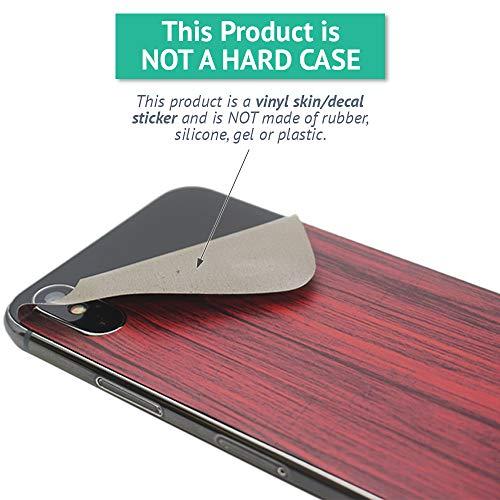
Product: MightySkins Skin Compatible with Swagtron SwagDrone 150-UP - Vintage Paisley | Protective, Durable, and Unique Vinyl Decal wrap Cover | Easy to Apply, Remove, and Change Styles | Made in The USA
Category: Sports & Outdoors | Outdoor Recreation | Skates, Skateboards & Scooters | Scooters & Equipment | Accessories
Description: FLY IN STLYE: Show off your own unique style with MightySkins for your Swagtron SwagDrone 150-UP Don’t like the Vintage Paisley skin We have hundreds of designs to choose from, so your Swagtron Home will be as unique as you are.
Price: $19.99
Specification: ProductDimensions:9x0.1x6inches|ItemWeight:0.16ounces|ShippingWeight:0.96ounces(Viewshippingratesandpolicies)|ASIN:B07955C25Q|Itemmodelnumber:SWSD15-VintagePaisley